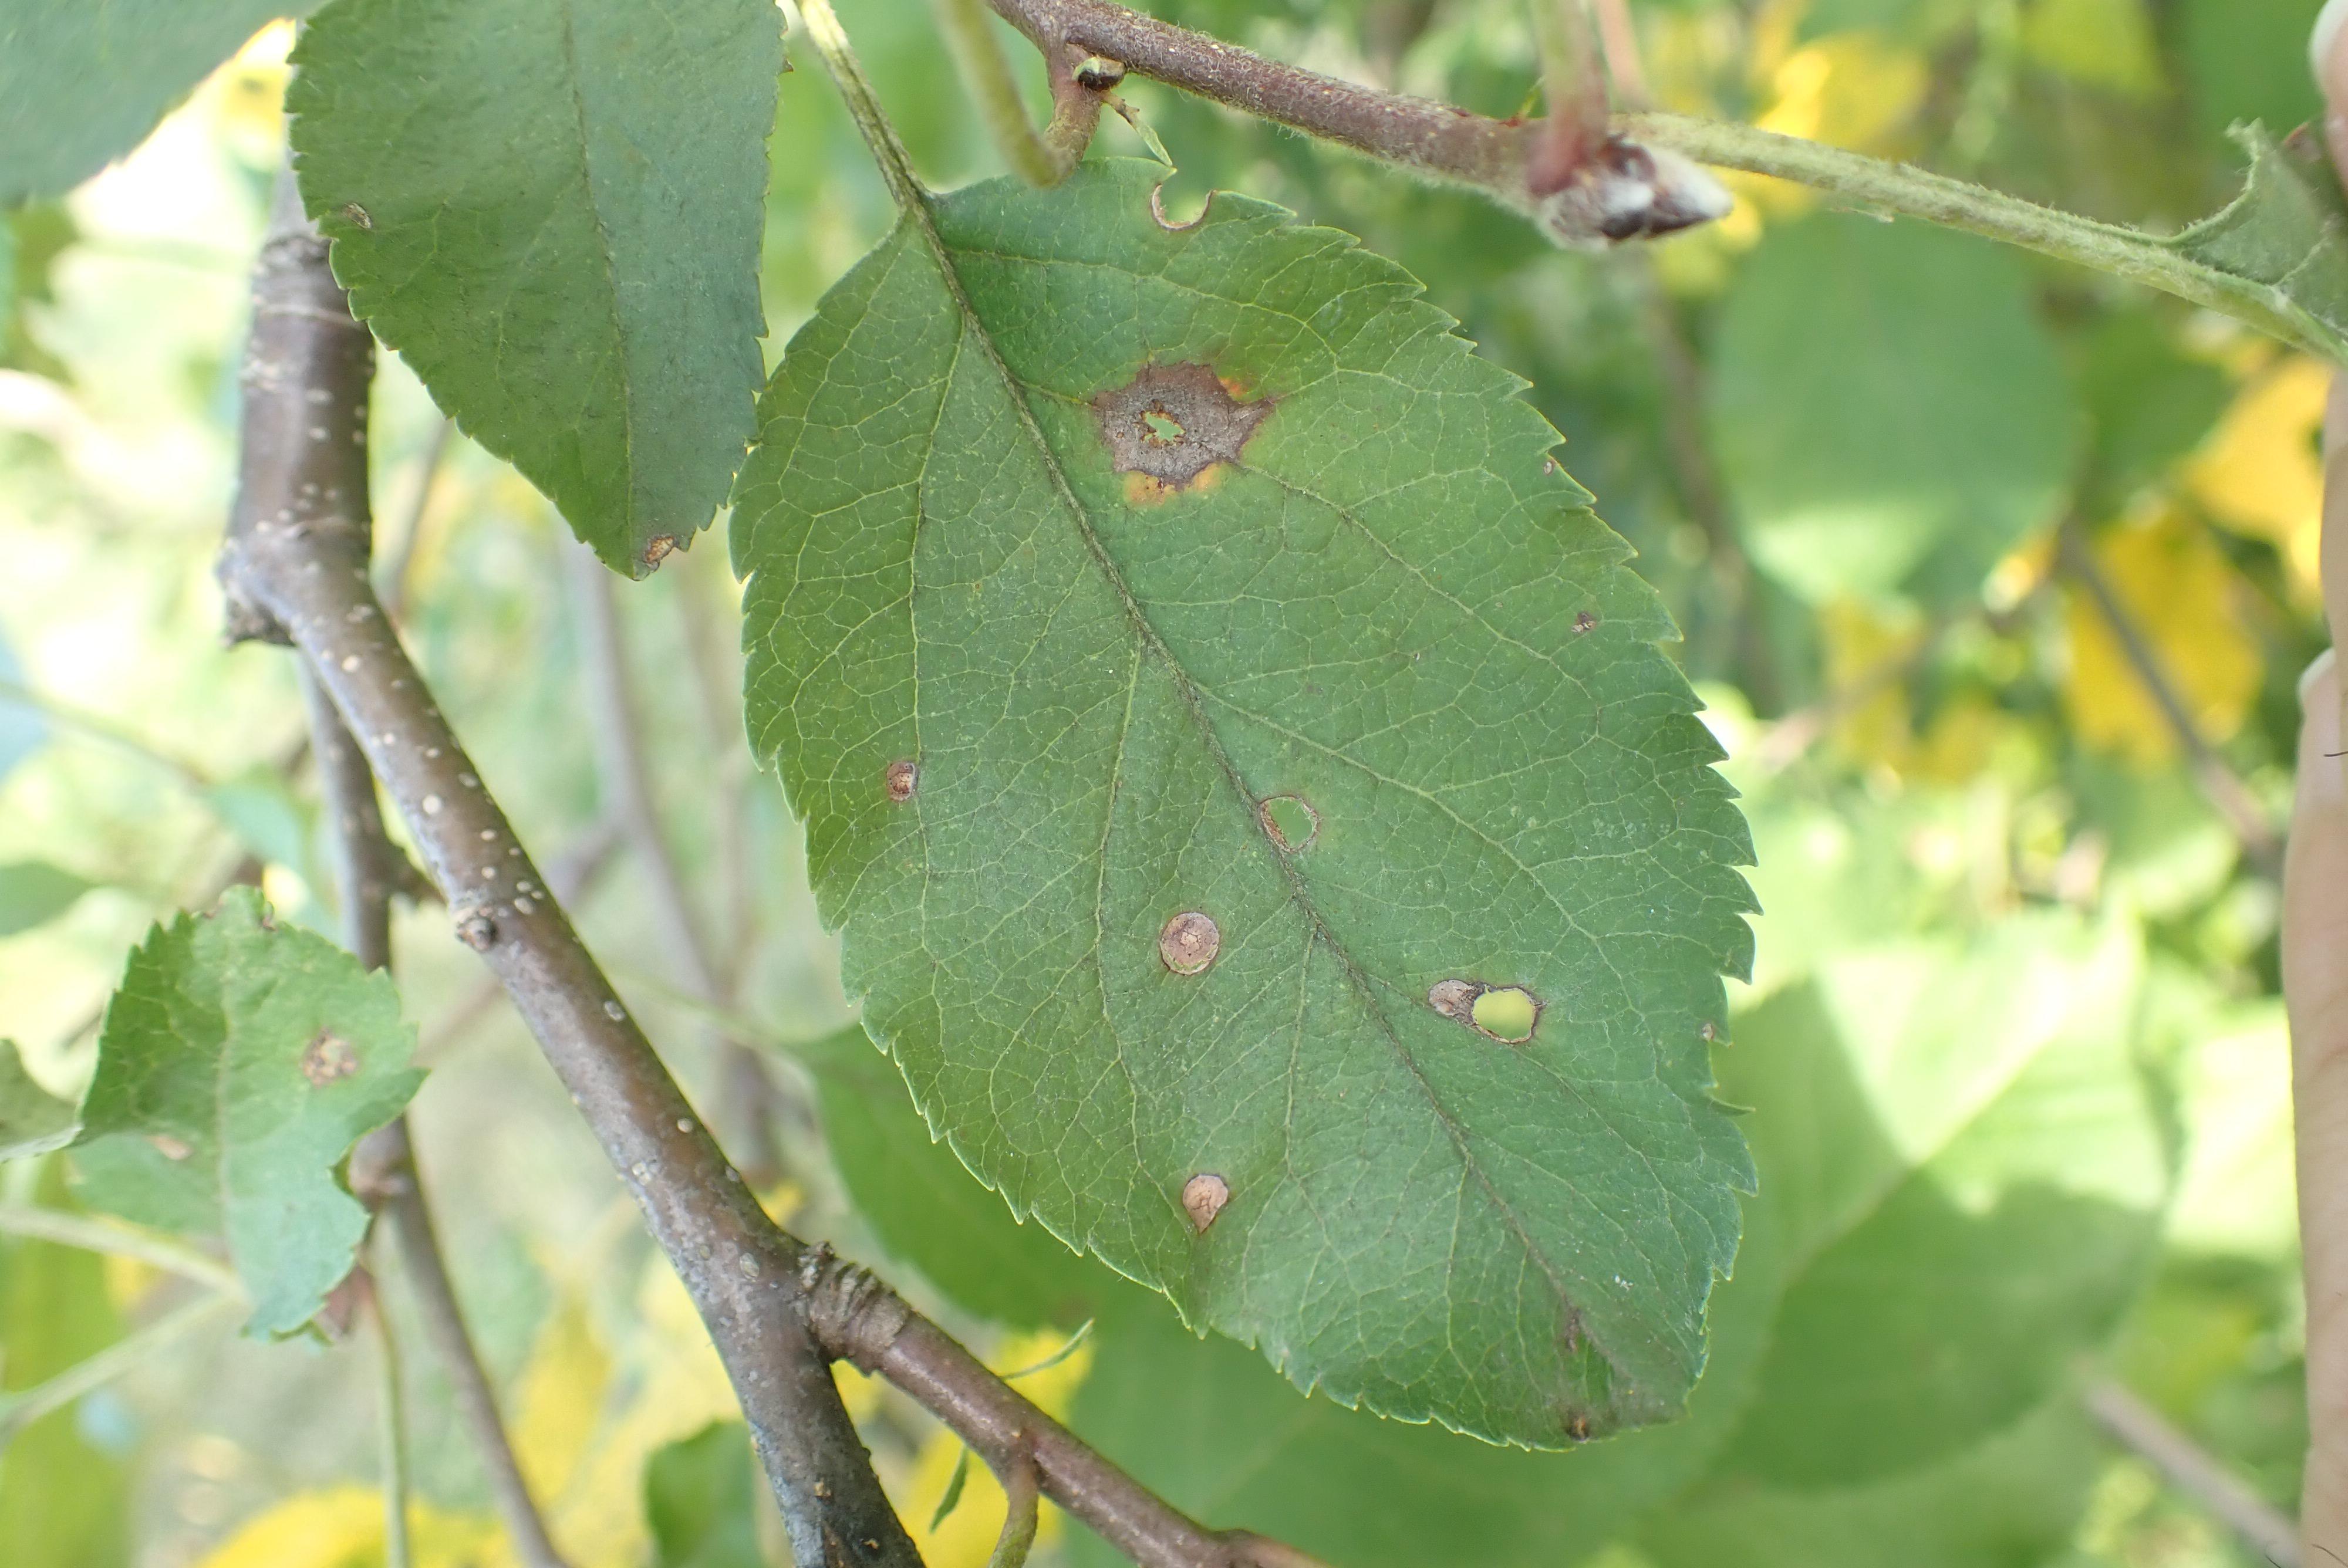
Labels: frog_eye_leaf_spot, complex